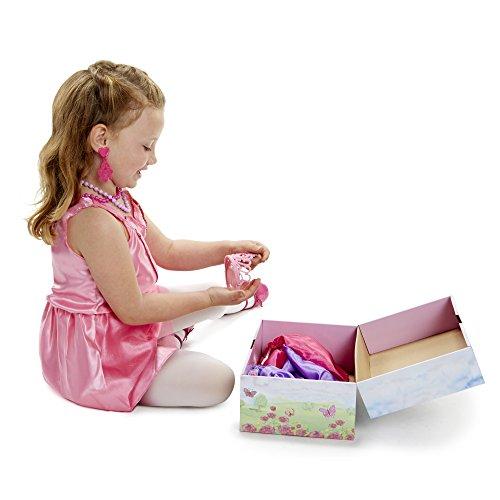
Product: Who’s That Girl 21-Piece Dress up Trunk [Amazon Exclusive]
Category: Toys & Games | Dress Up & Pretend Play | Beauty & Fashion
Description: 21 piece set dress up trunk.
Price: $29.99
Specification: ProductDimensions:11.8x8x7inches|ItemWeight:7.4ounces|ShippingWeight:1.1pounds(Viewshippingratesandpolicies)|DomesticShipping:ItemcanbeshippedwithinU.S.|InternationalShipping:ThisitemcanbeshippedtoselectcountriesoutsideoftheU.S.LearnMore|ASIN:B00U8NH3XQ|Itemmodelnumber:80067|Manufacturerrecommendedage:36months-5years